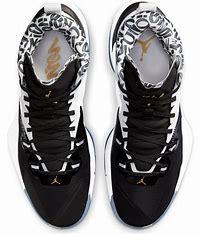
Brand: Jordan
Model: Zion 1